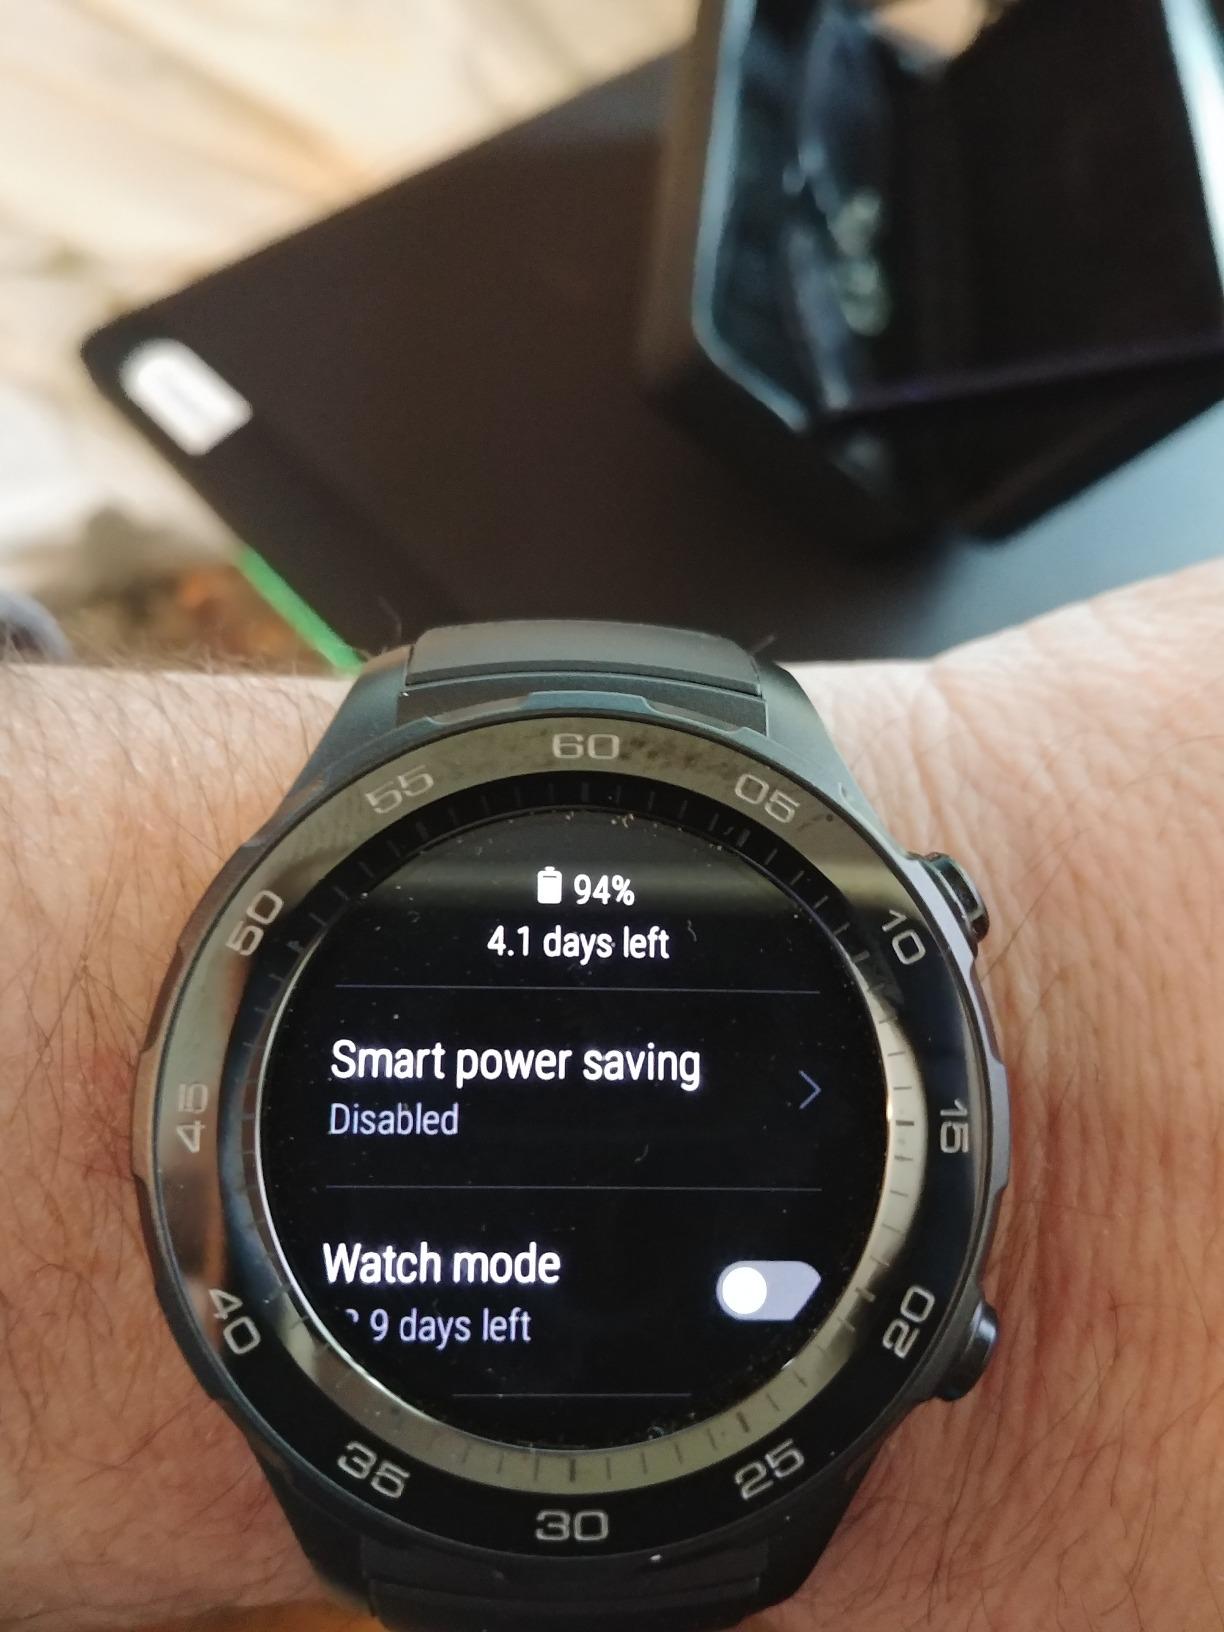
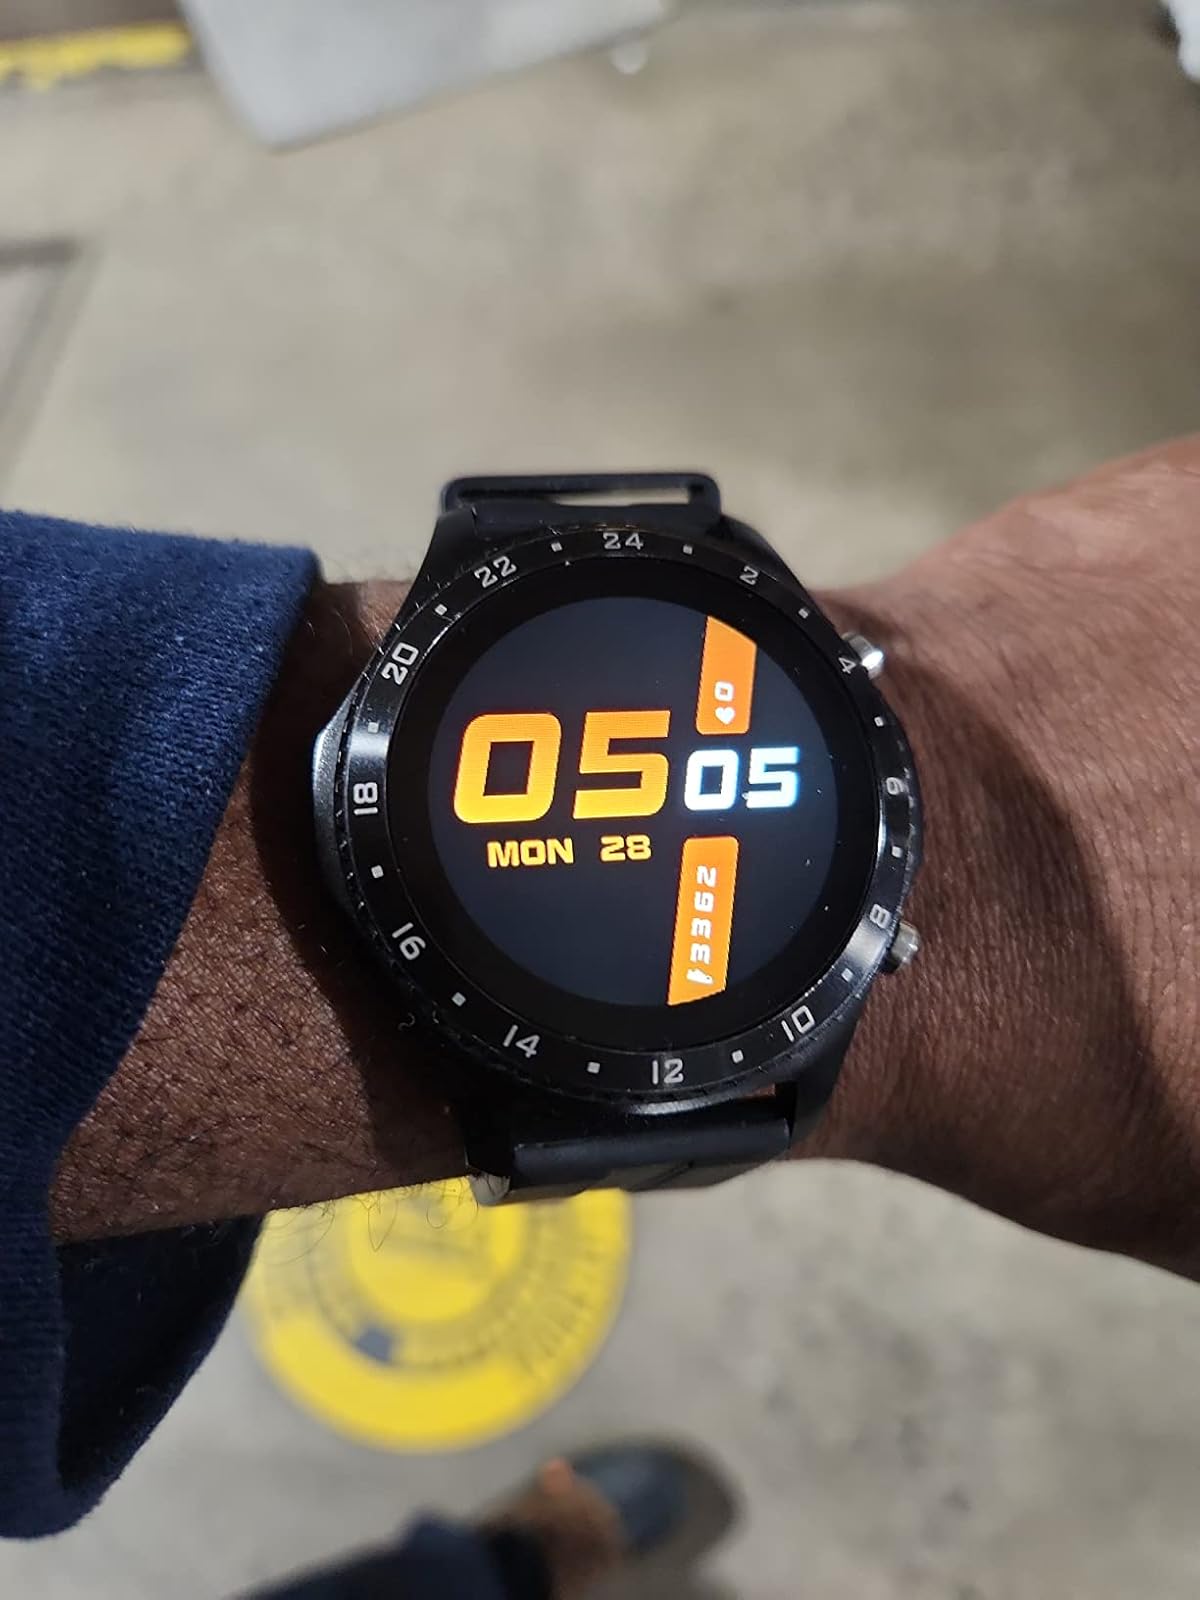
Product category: smartwatch
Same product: no